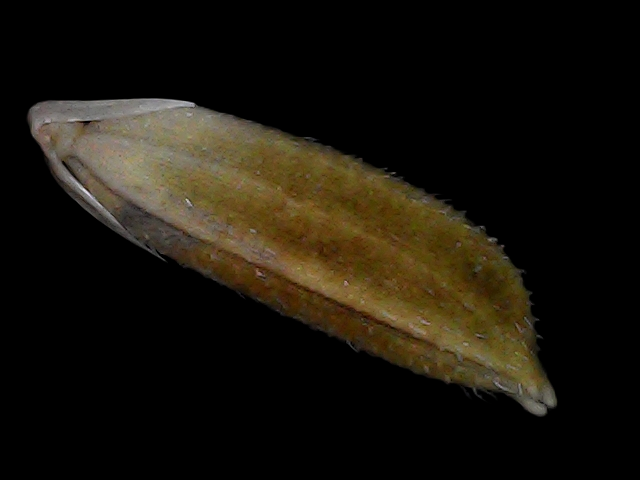
Rice variety: Bd56